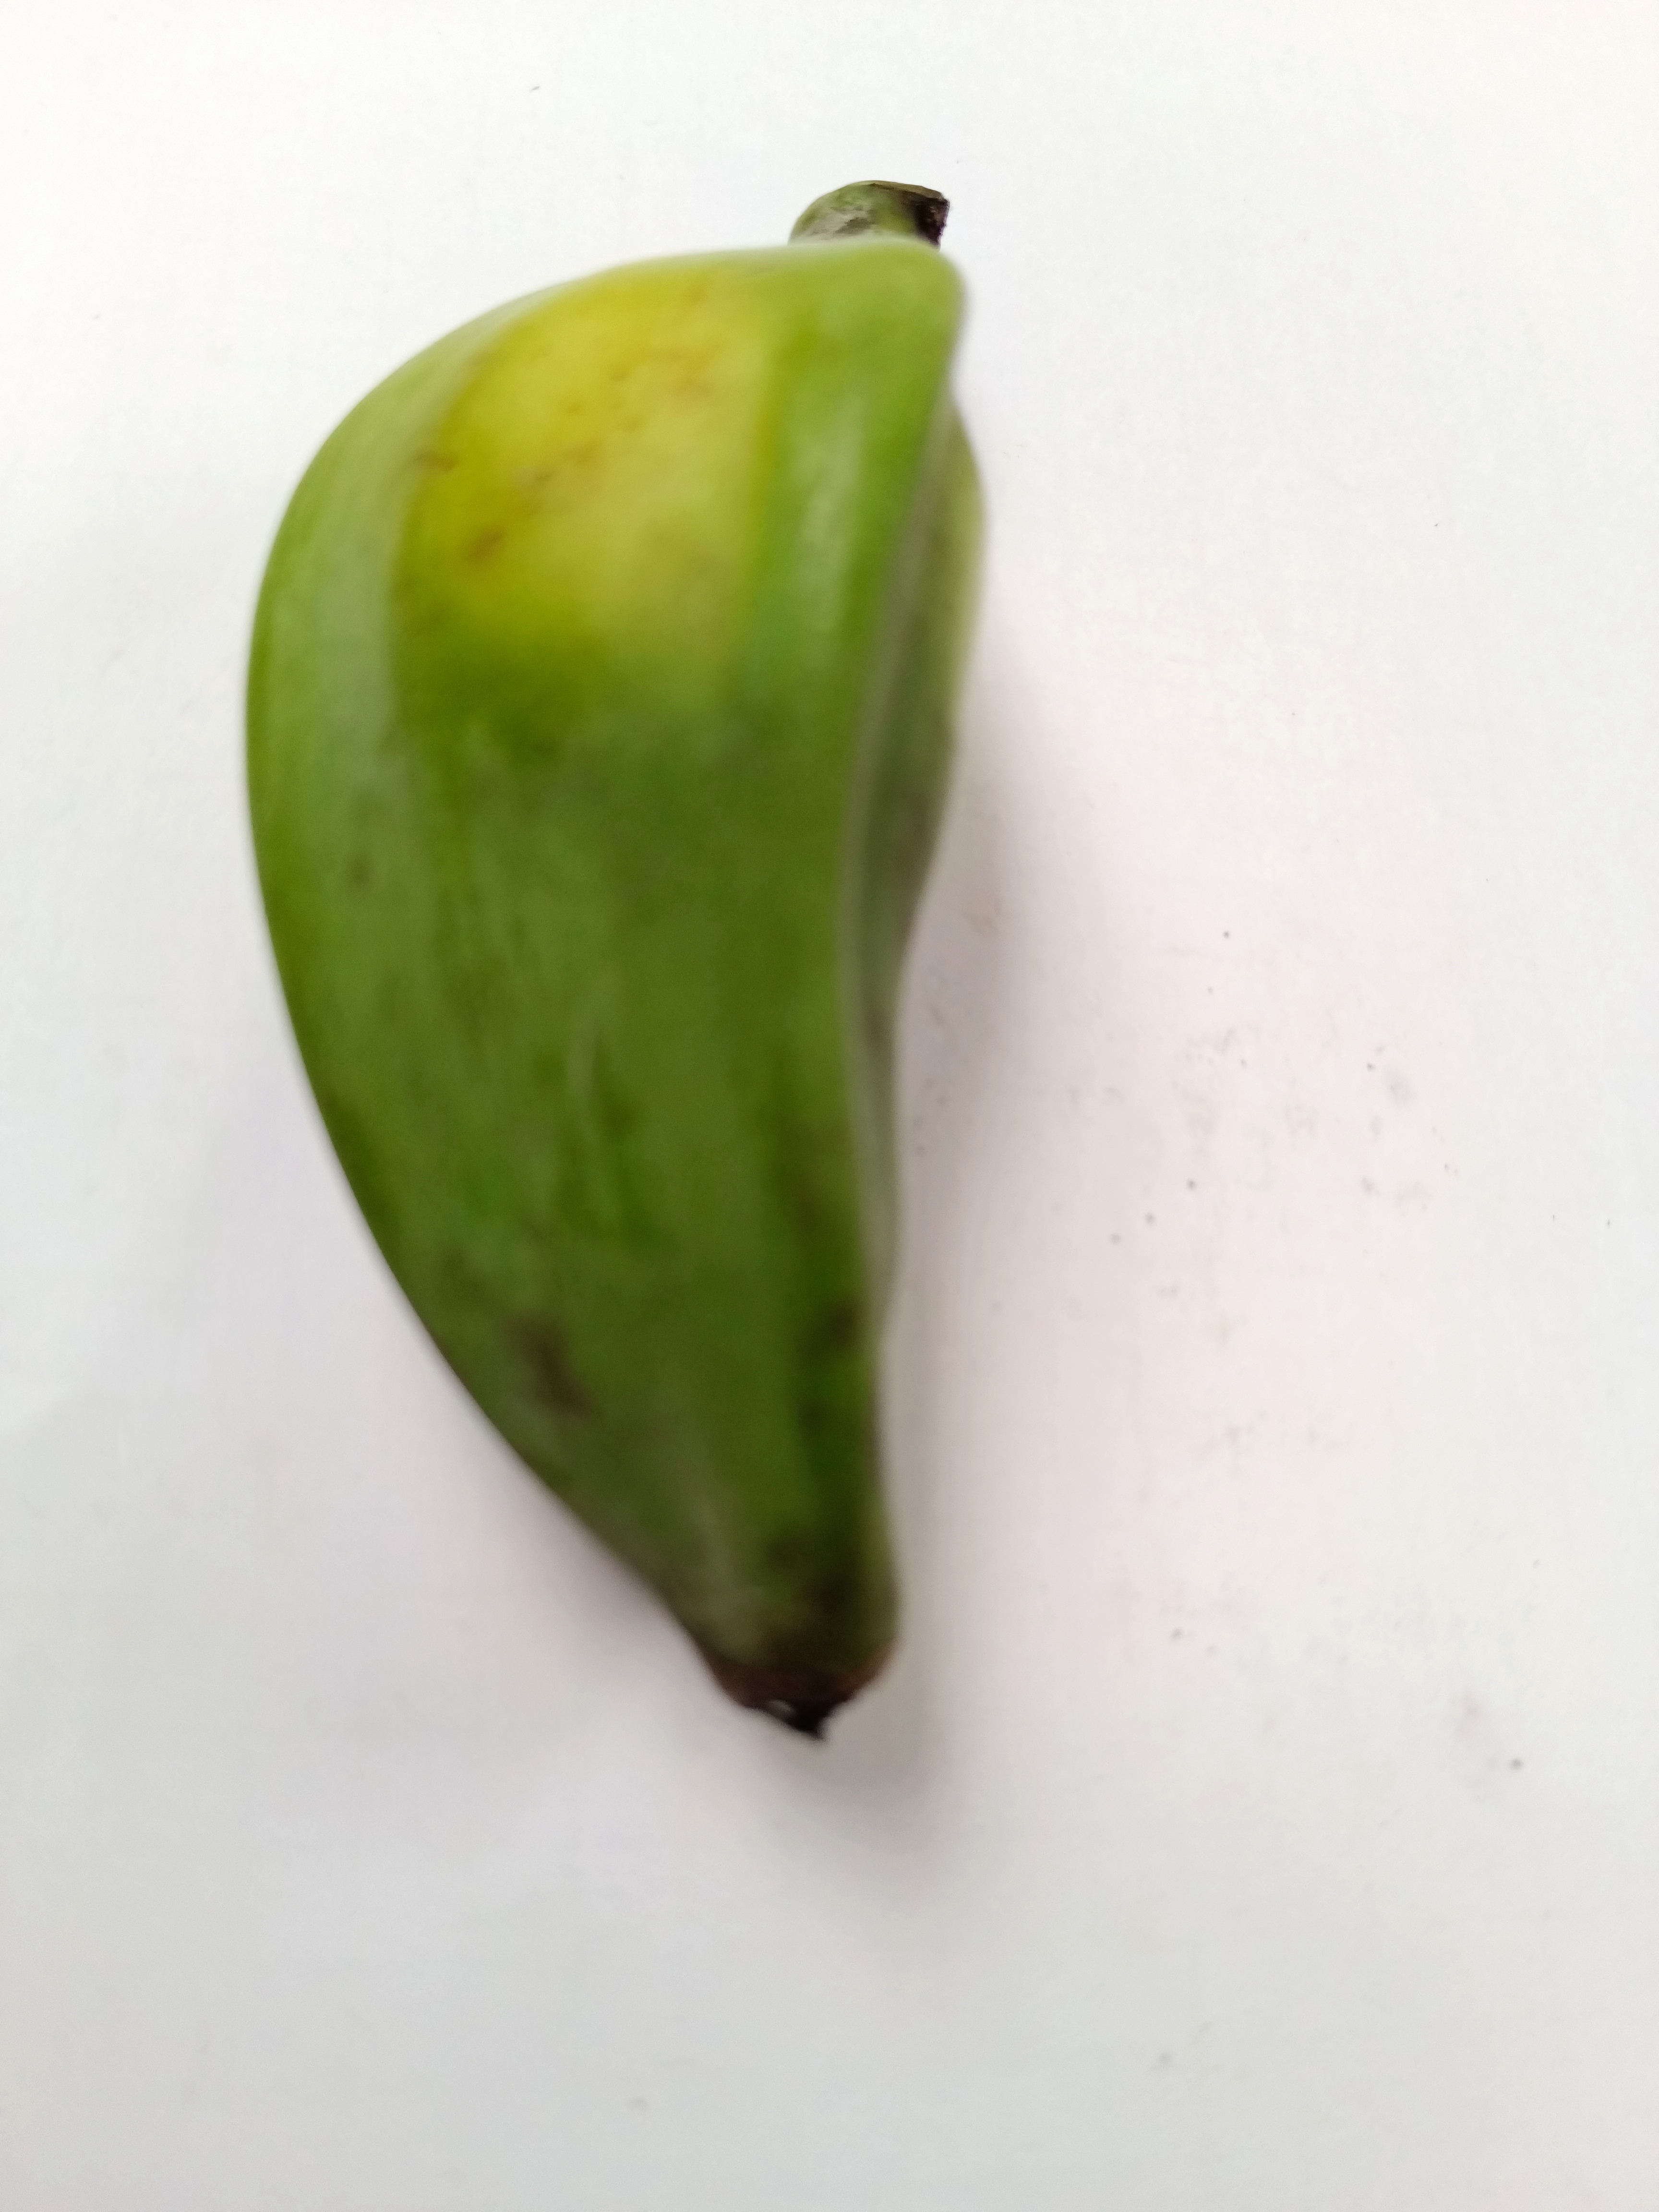
Banana variety: Bichi